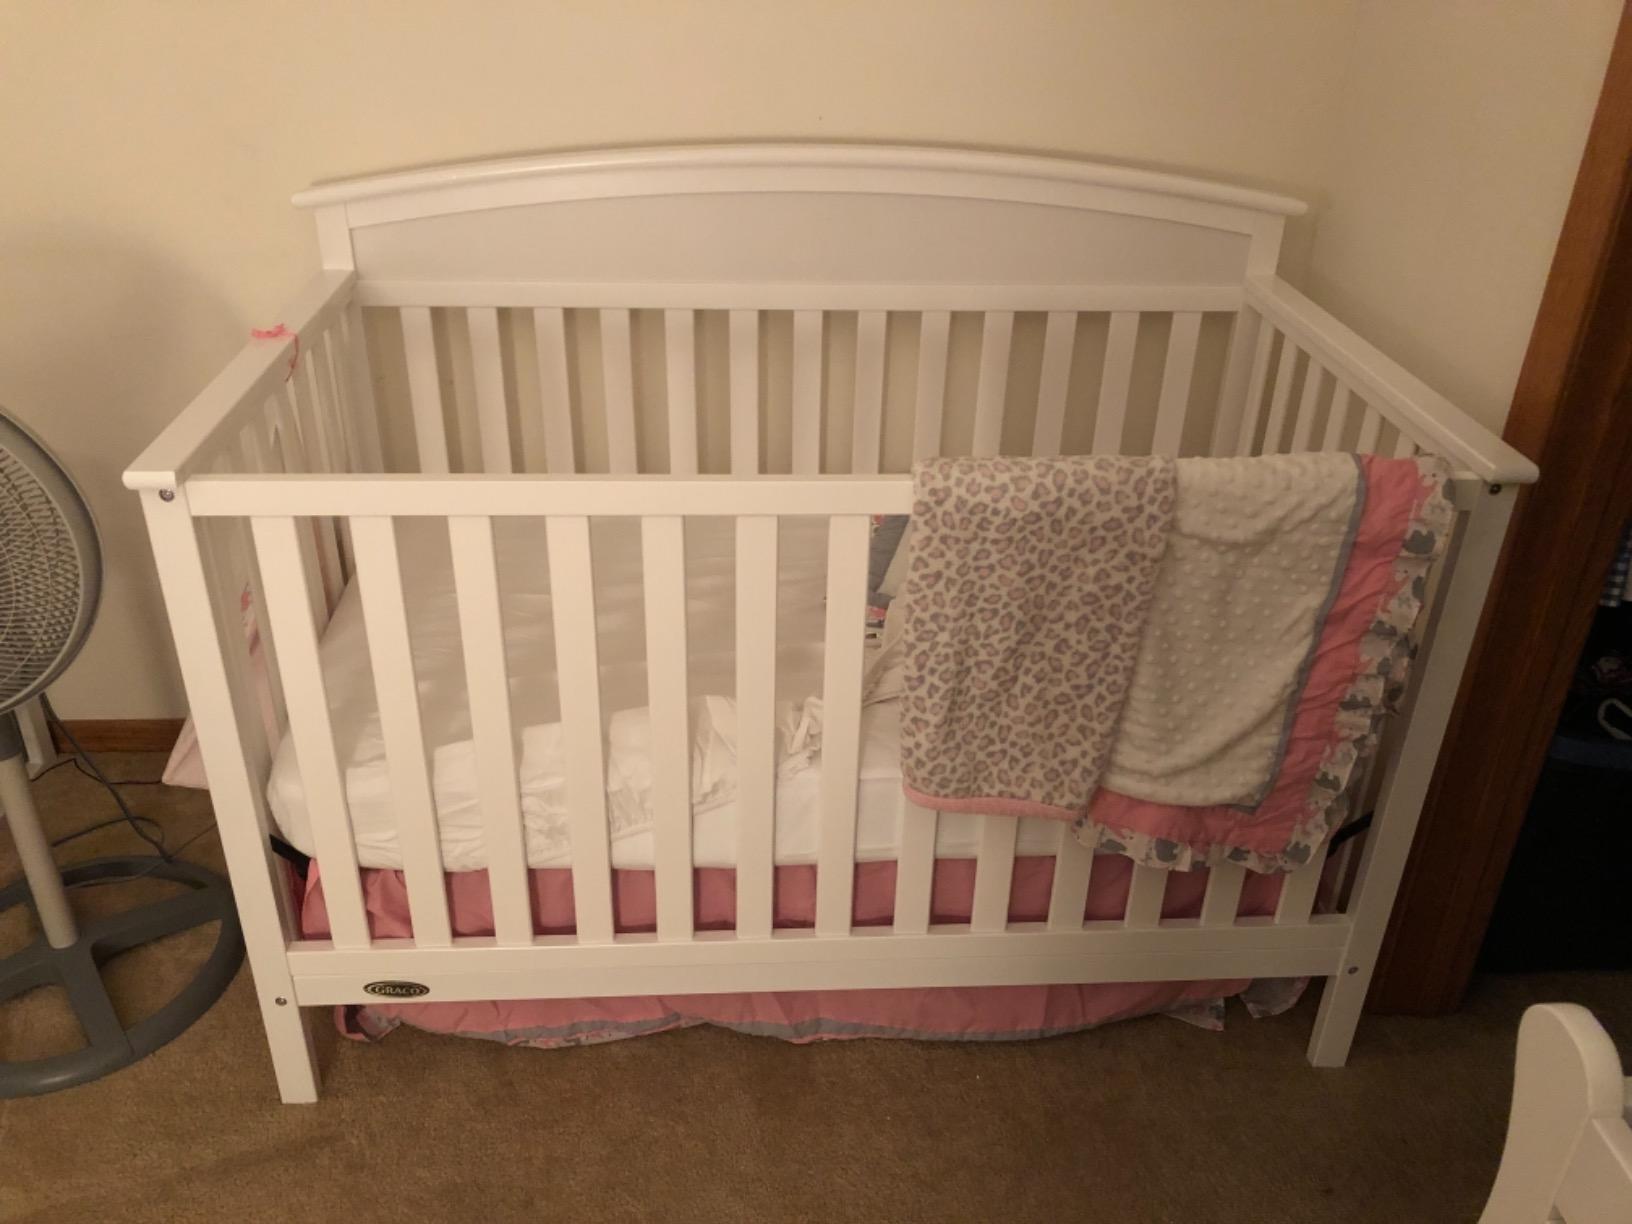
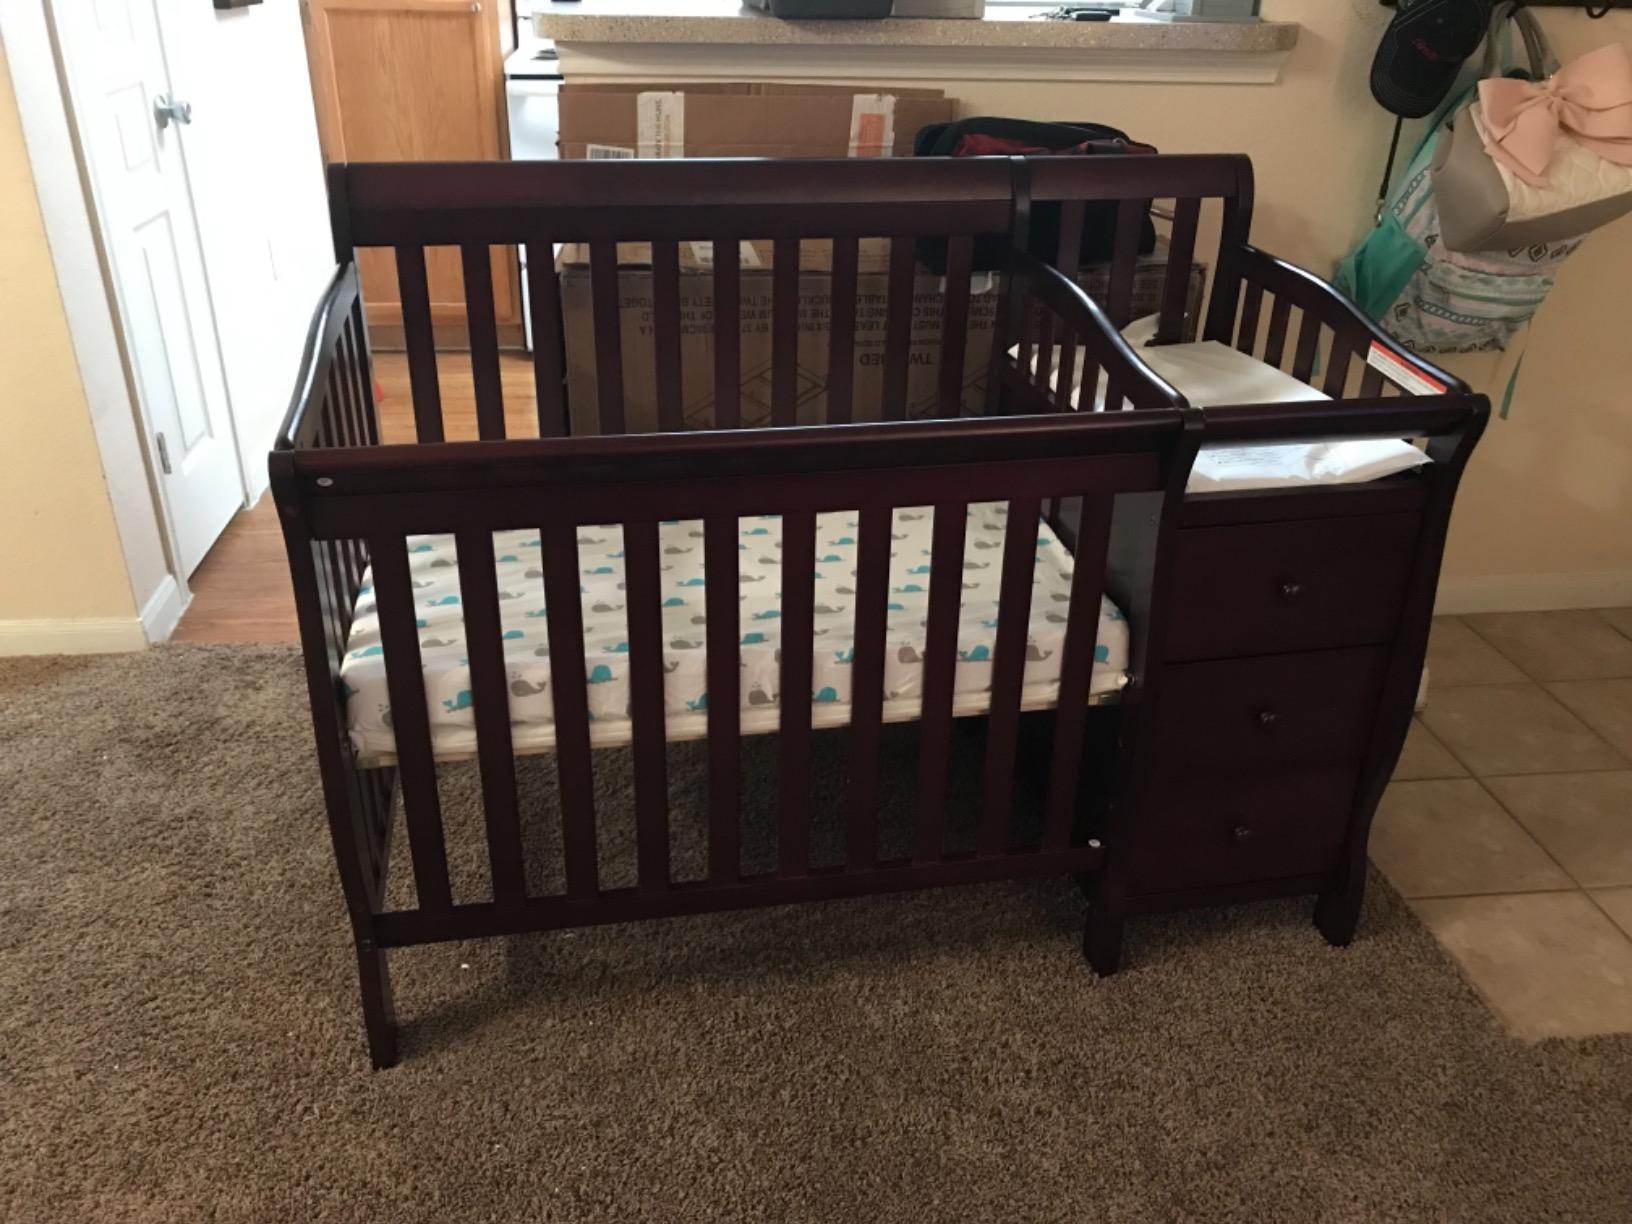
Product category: products_crib
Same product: no